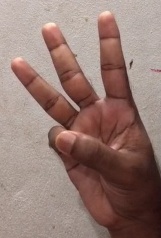
ASL sign: W